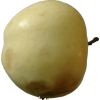
Label: Apple hit 1